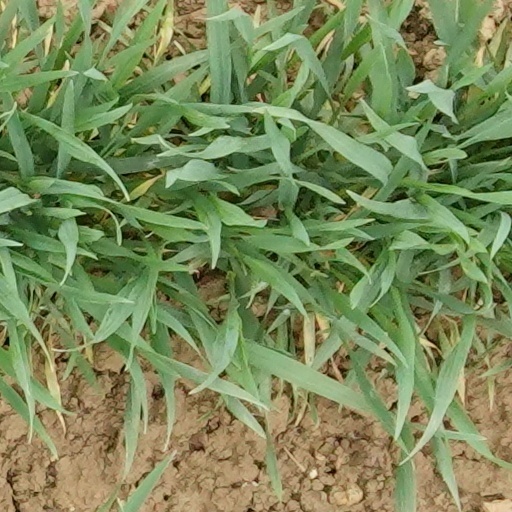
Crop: wheat